Girls to Buy

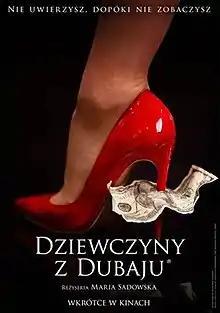

Girls to Buy is a 2021 Polish erotic drama film about the life of Dubai escort girls. It stars Paulina Gałązka, Olga Kalicka, Katarzyna Sawczuk, Giulio Berruti, Katarzyna Figura, Jan Englert, Beata Ścibak-Englert, Anna Karczmarczyk and Kuba Jugo.